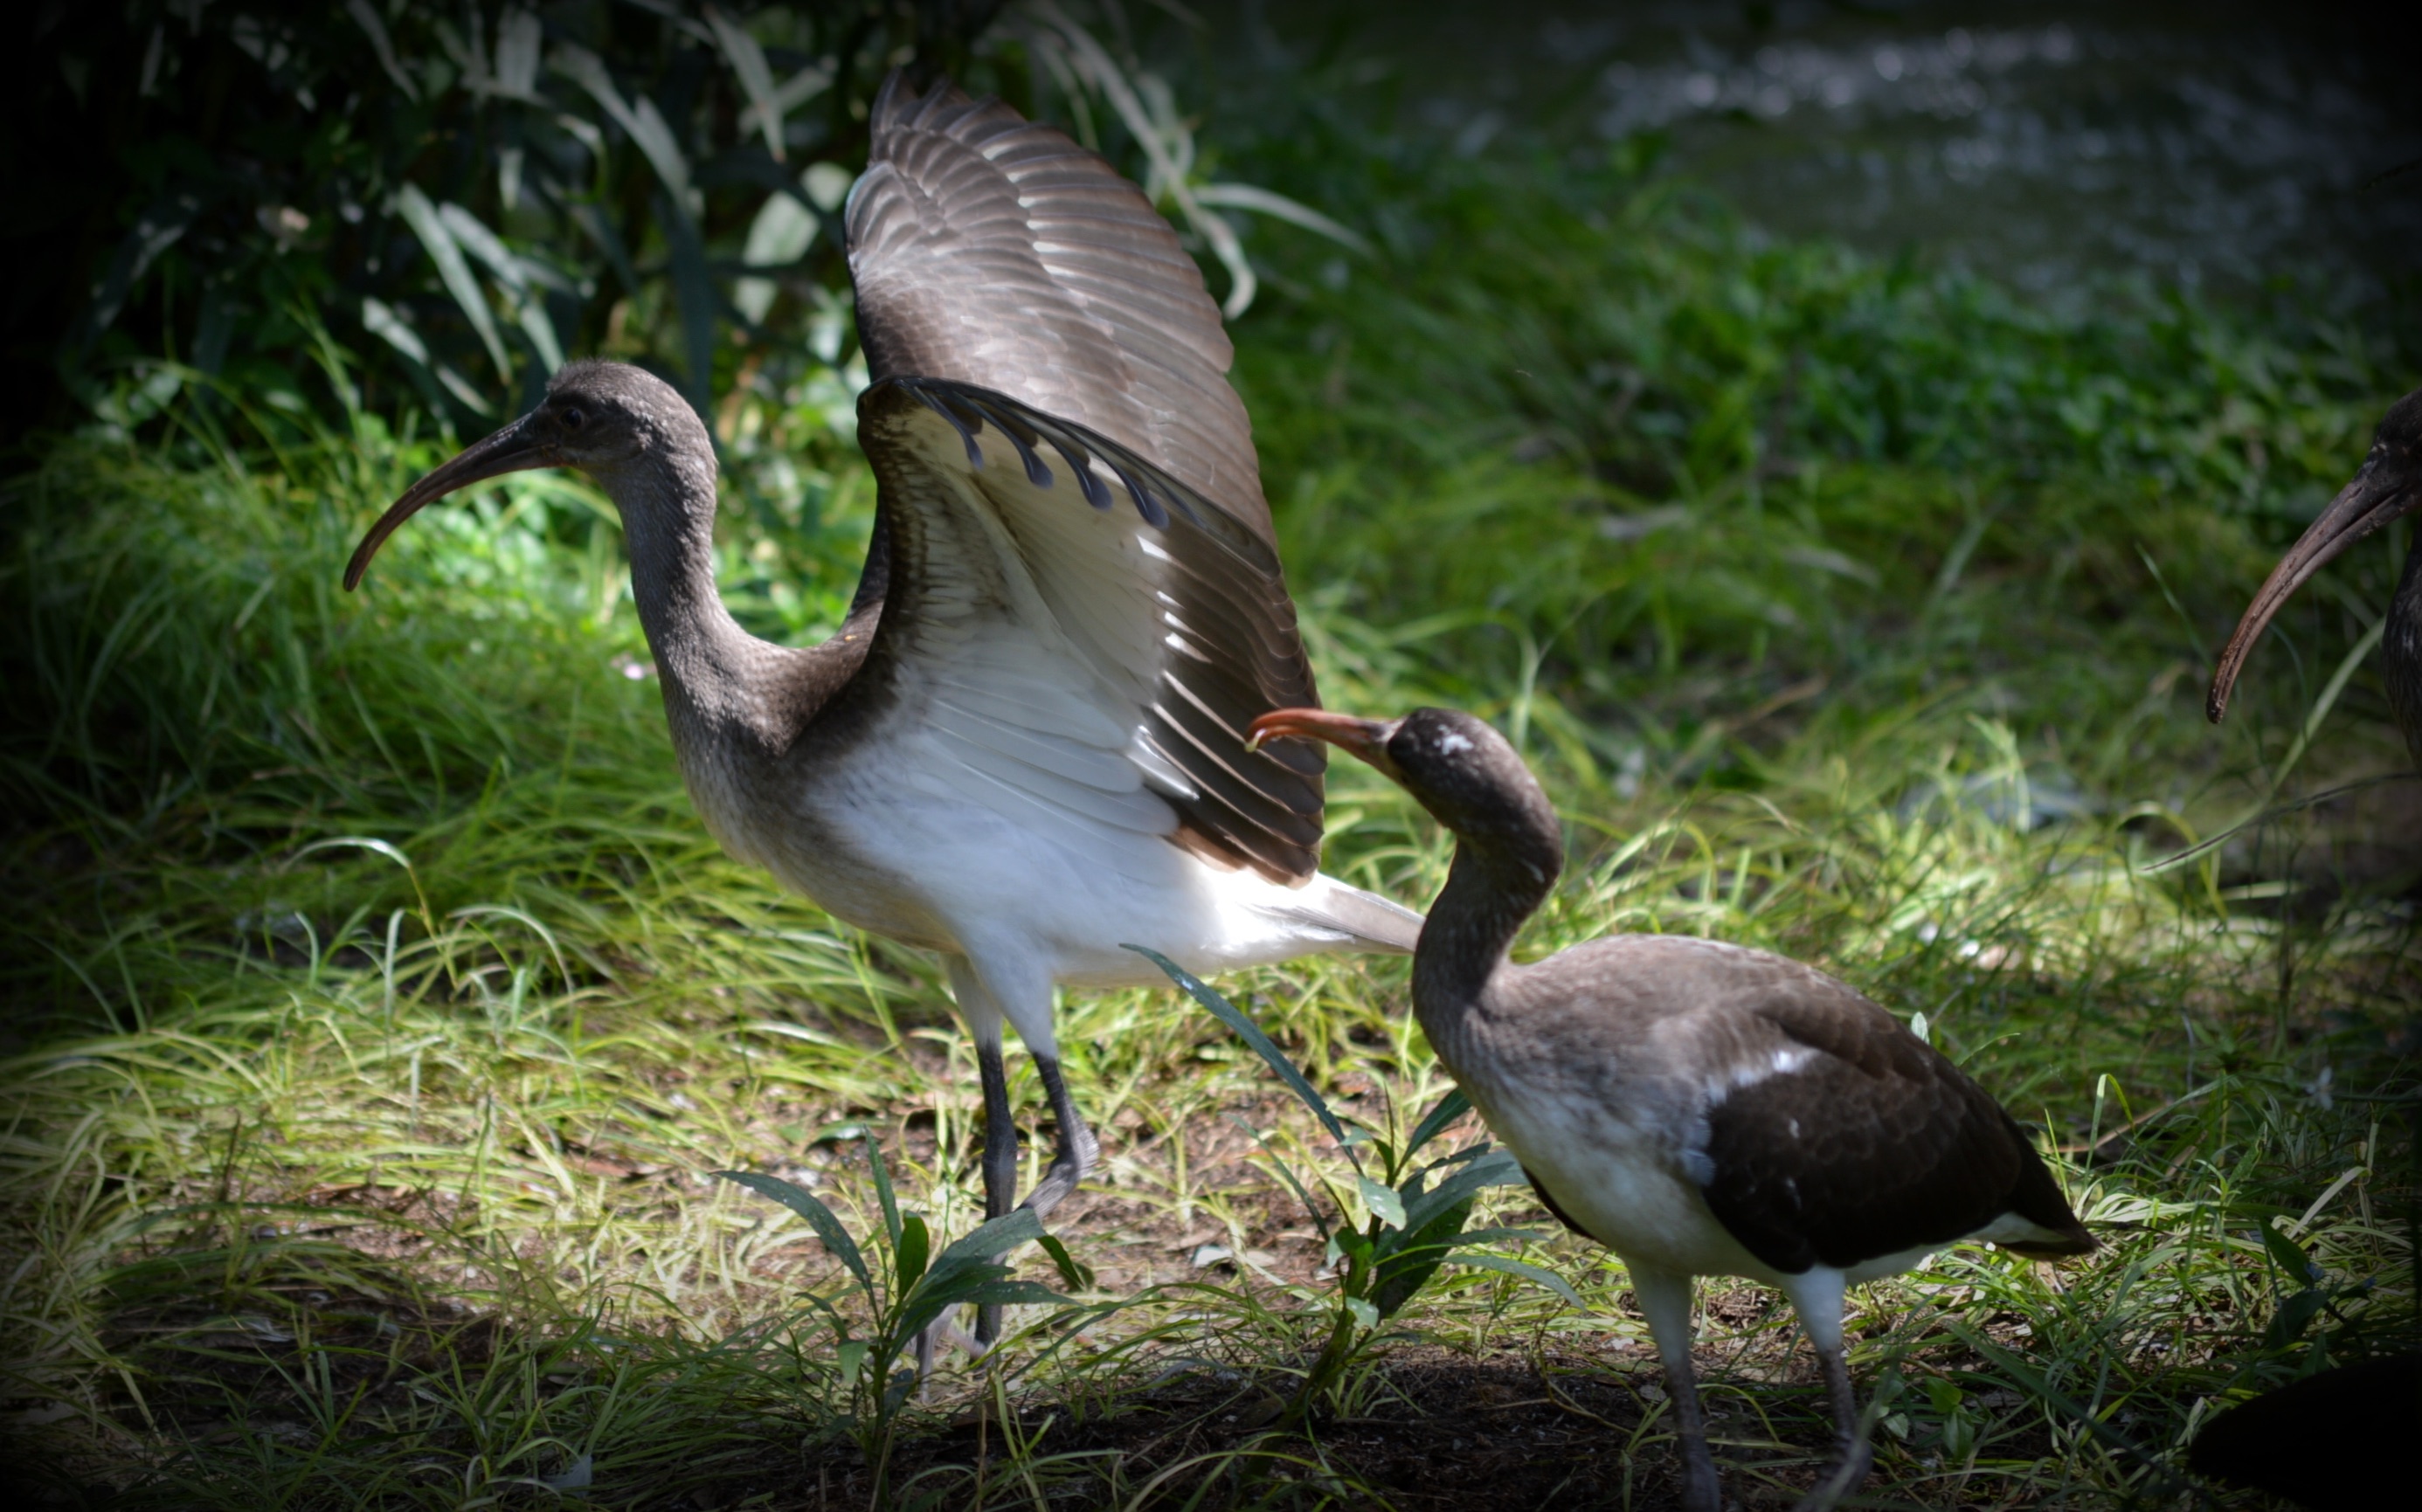
nature, bird, wildlife, beak, fowl, fauna, goose, wetland, vertebrate, waterfowl, water bird, ducks geese and swans